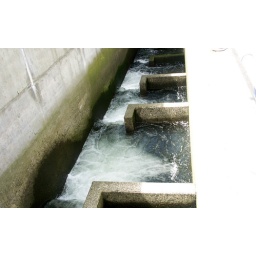
This is beside the Ballard ship locks for salmon to fish through so they can get through the locks